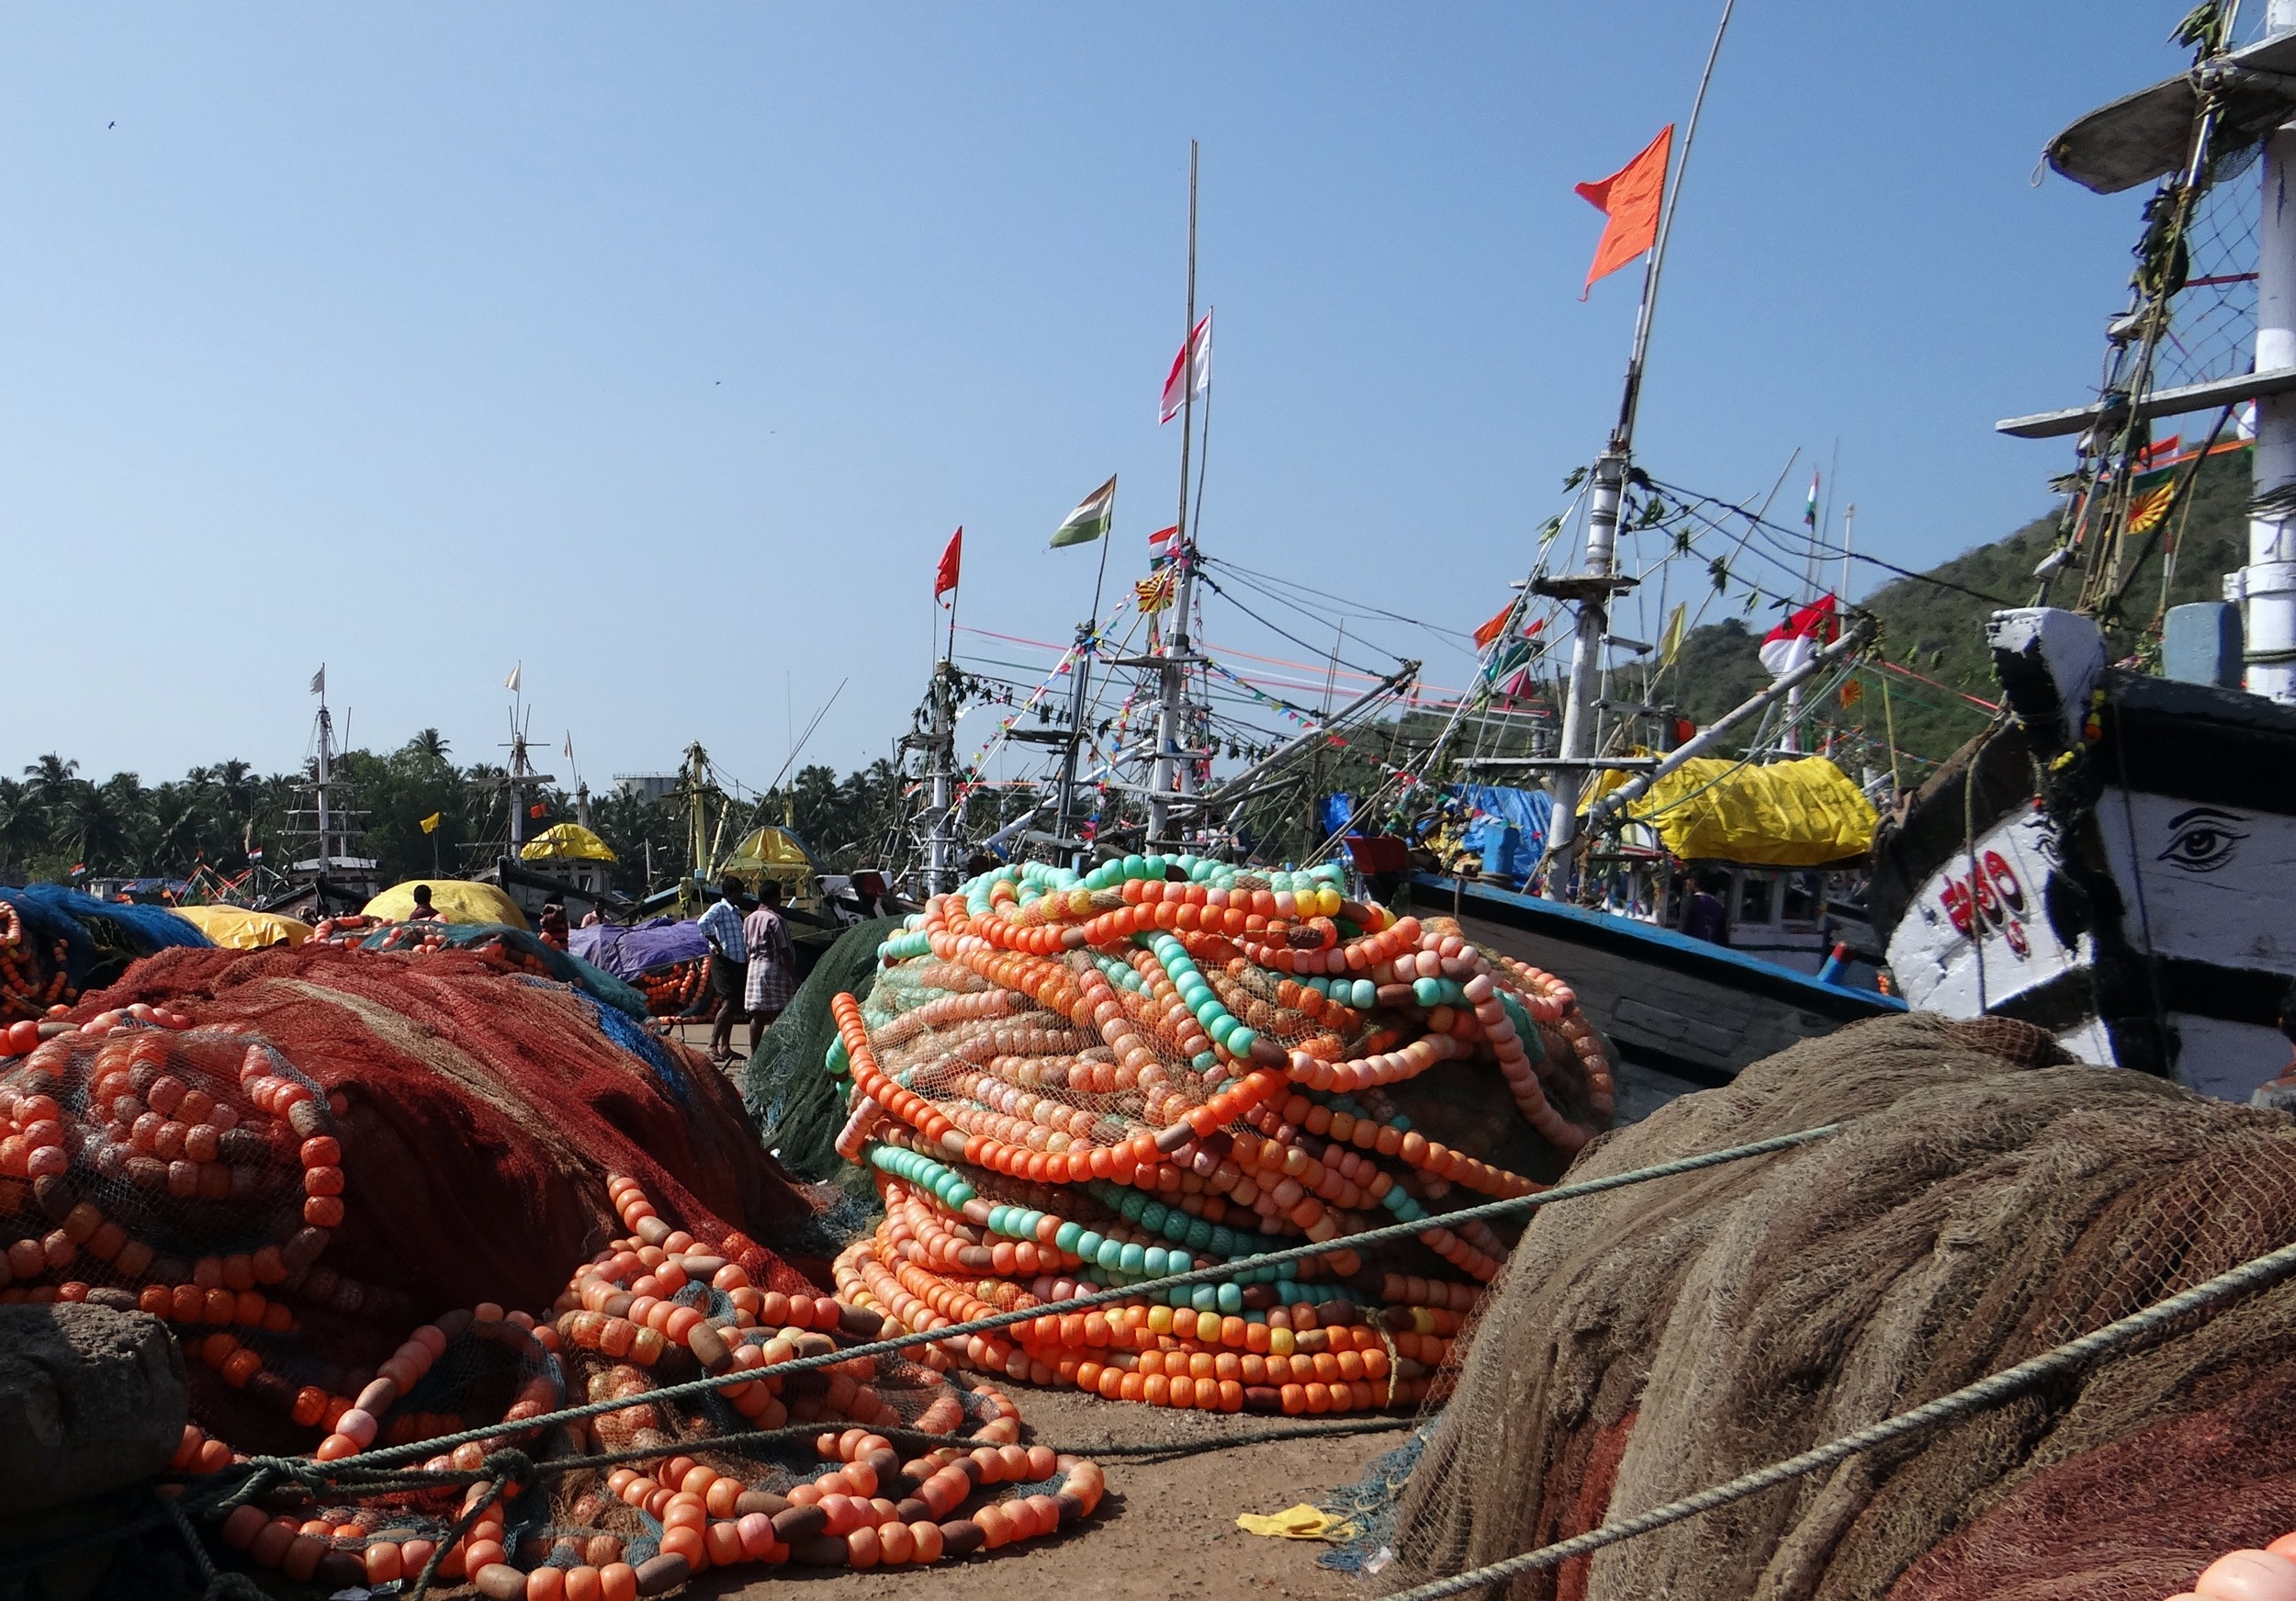
sea, food, vehicle, fishing, harbor, boating, india, nets, fishing nets, fishing vessels